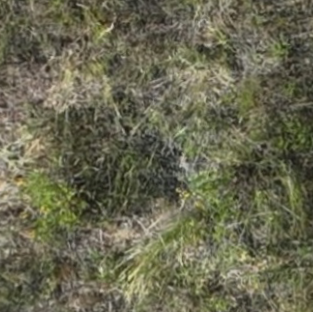
Month: july
Dye color: blue
Dye concentration: low